Matthew Biggs

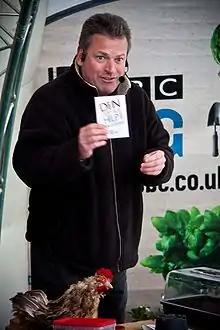
Biggs in May 2010

Matthew Biggs (born 1960), is a radio personality in the UK, best known for his appearances on the long running BBC Radio 4 programme "Gardeners' Question Time". He has been a professional gardener for over 25 years, since studying at Pershore College of Horticulture and the Royal Botanic Gardens, Kew.